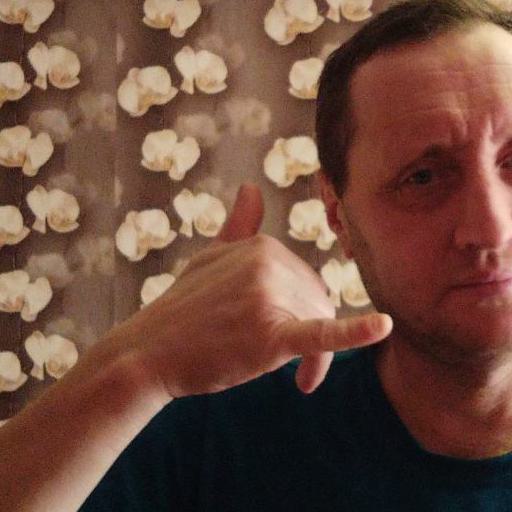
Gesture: call